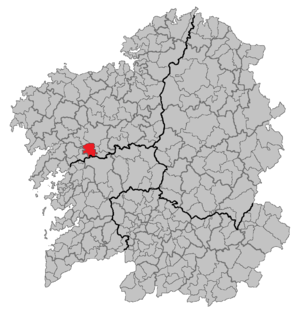
Teo est une commune de la province de La Corogne en Espagne située dans la communauté autonome de Galice.